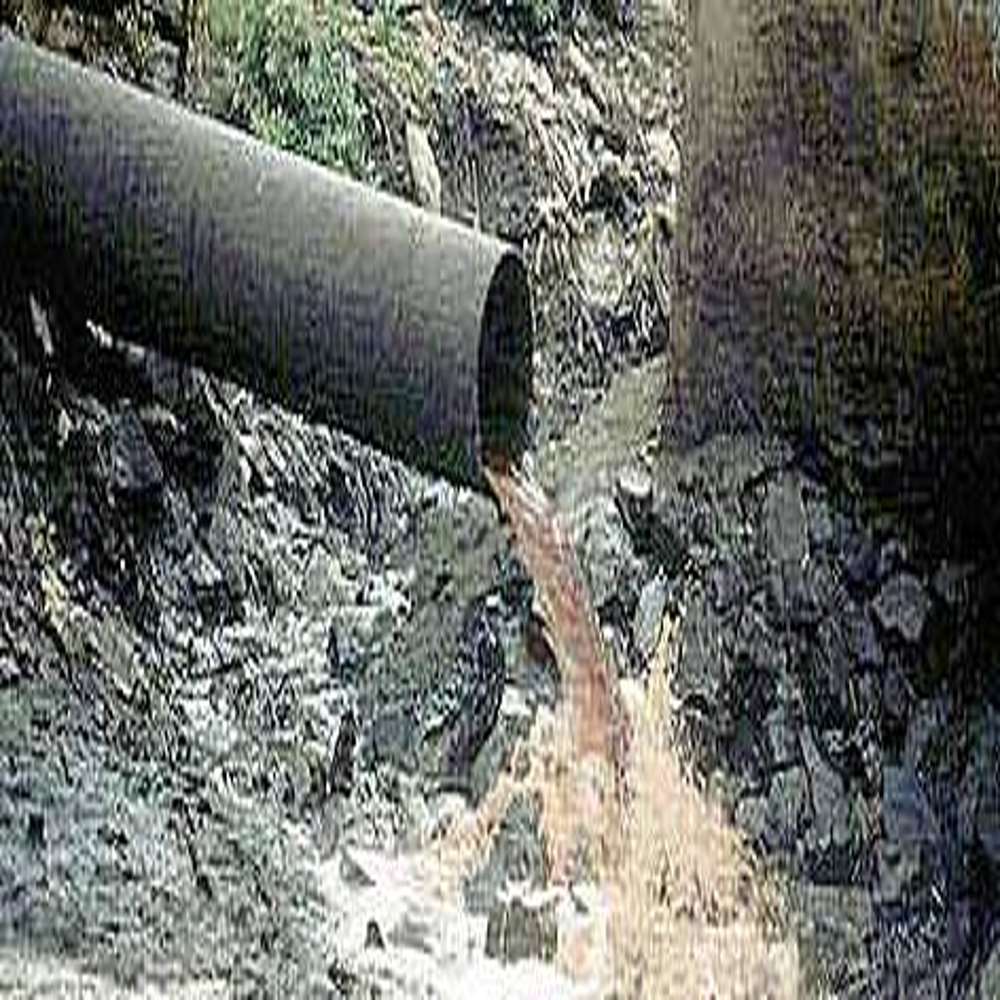
Body of water present: no
Land polluted: no
Water polluted: no
Pollution percentage: 0%